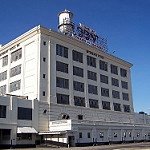
Label: buildings